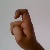
The image shows a hand gesture representing the letter 'X' in Indian Sign Language.